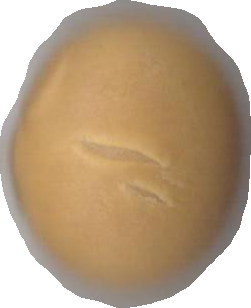
Variety: Dega